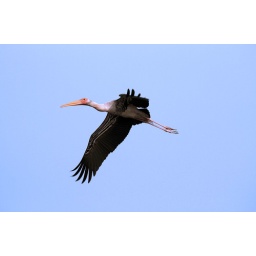
My first shot of a bird flying in the sky. I had never tried before.